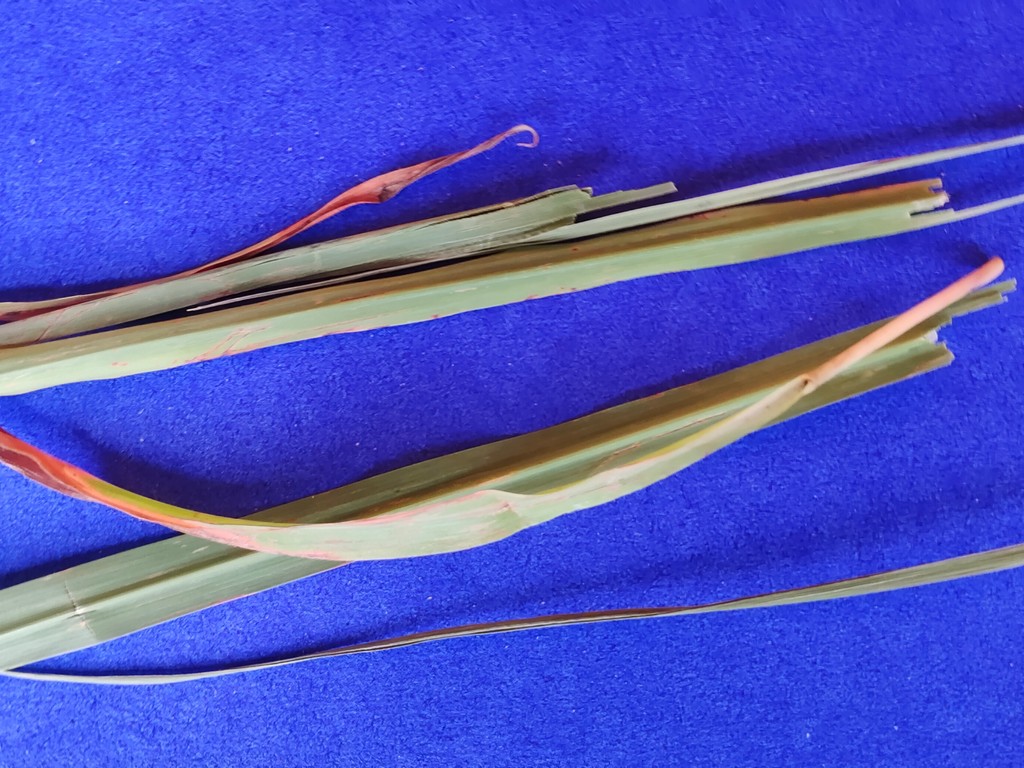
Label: Unhealthy